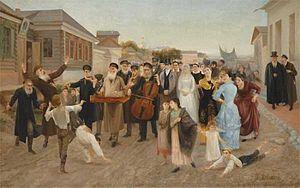
Le mariage, alliance de deux personnes de sexe différent dans le but de former une famille, est fortement réglementé par la religion judaïque, tant dans les pratiques rituelles que dans le vécu des individus.
Un shtetl, est une petite ville, un grand « village » ou un quartier juif en Europe de l'Est avant la Seconde Guerre mondiale.